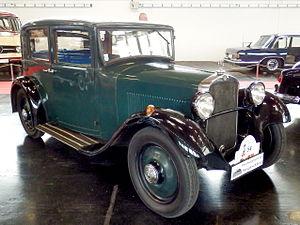
Les voitures de tourisme Mercedes-Benz font partie de la division Mercedes-Benz Cars et de Daimler.